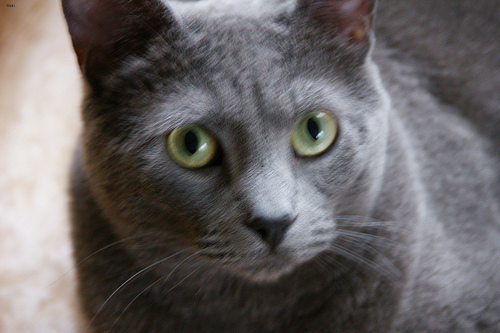
Animal: cat
Breed: Russian Blue